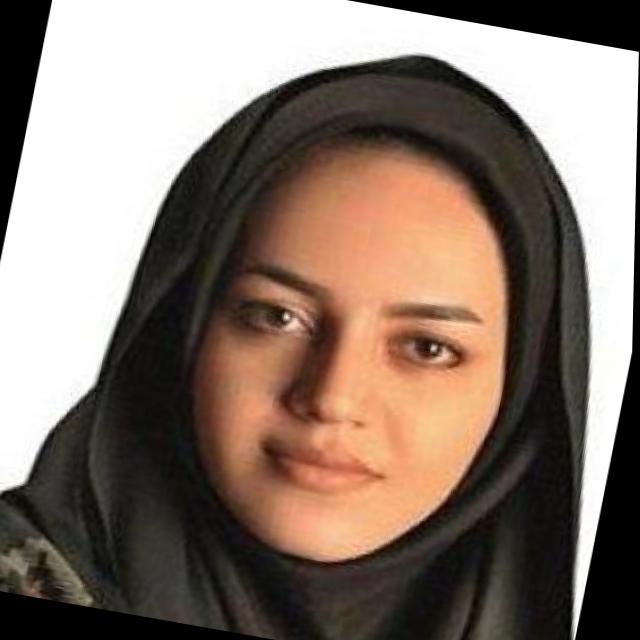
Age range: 21-44